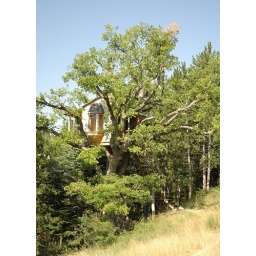
house in a tree ; &amp;quot;mas du figuier&amp;quot; sisteron